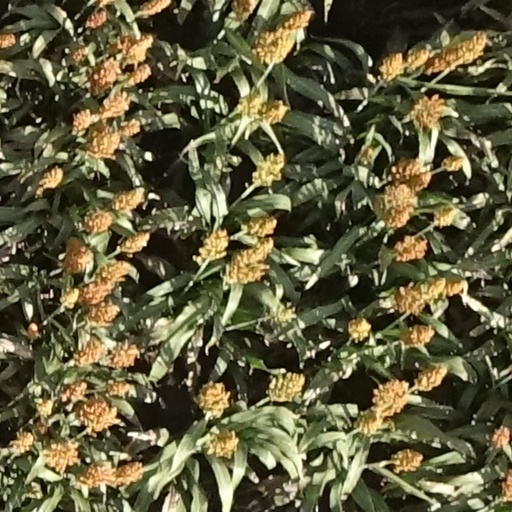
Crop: sorghum